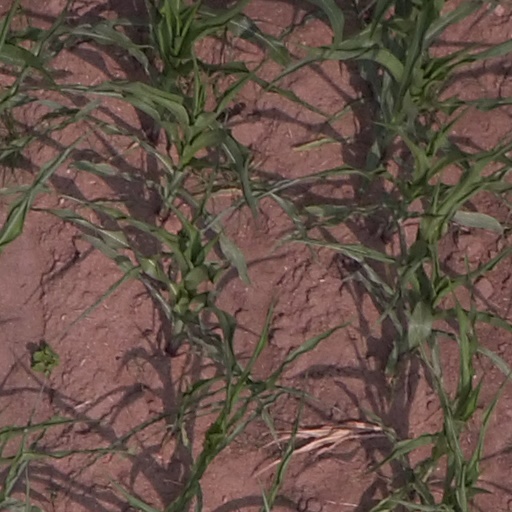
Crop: maize; corn